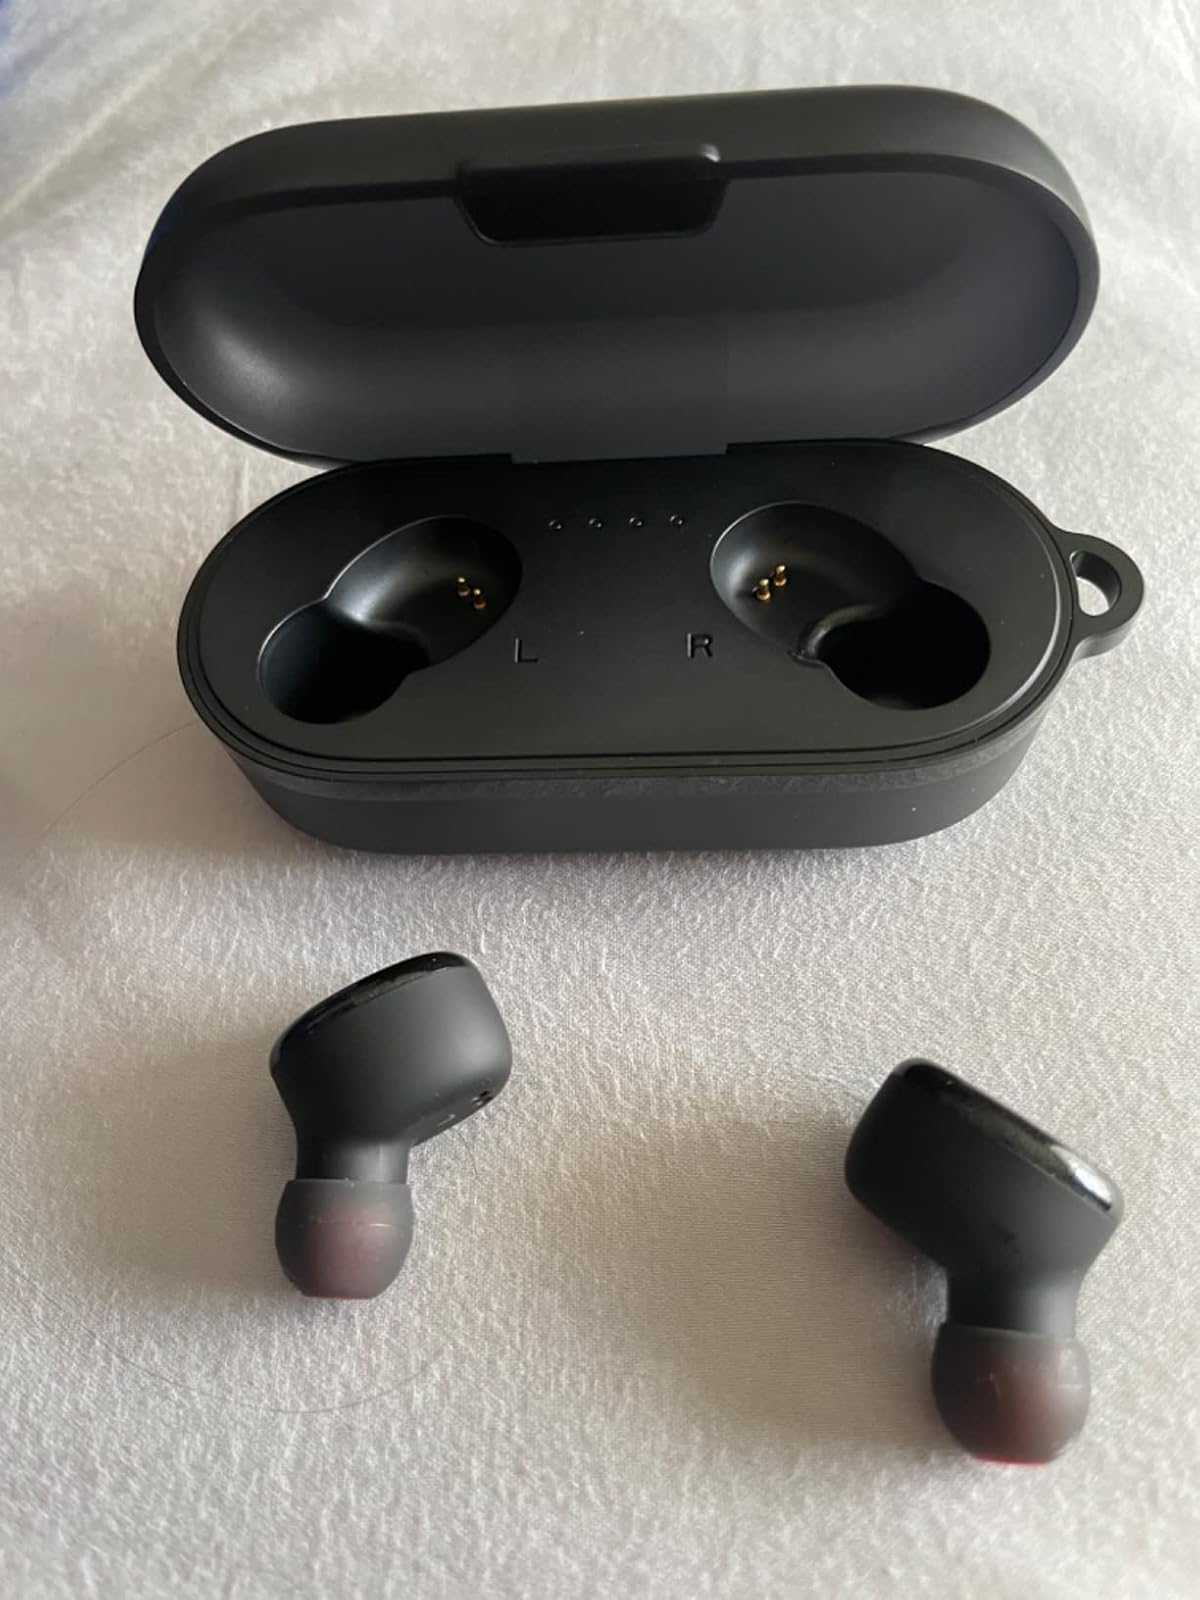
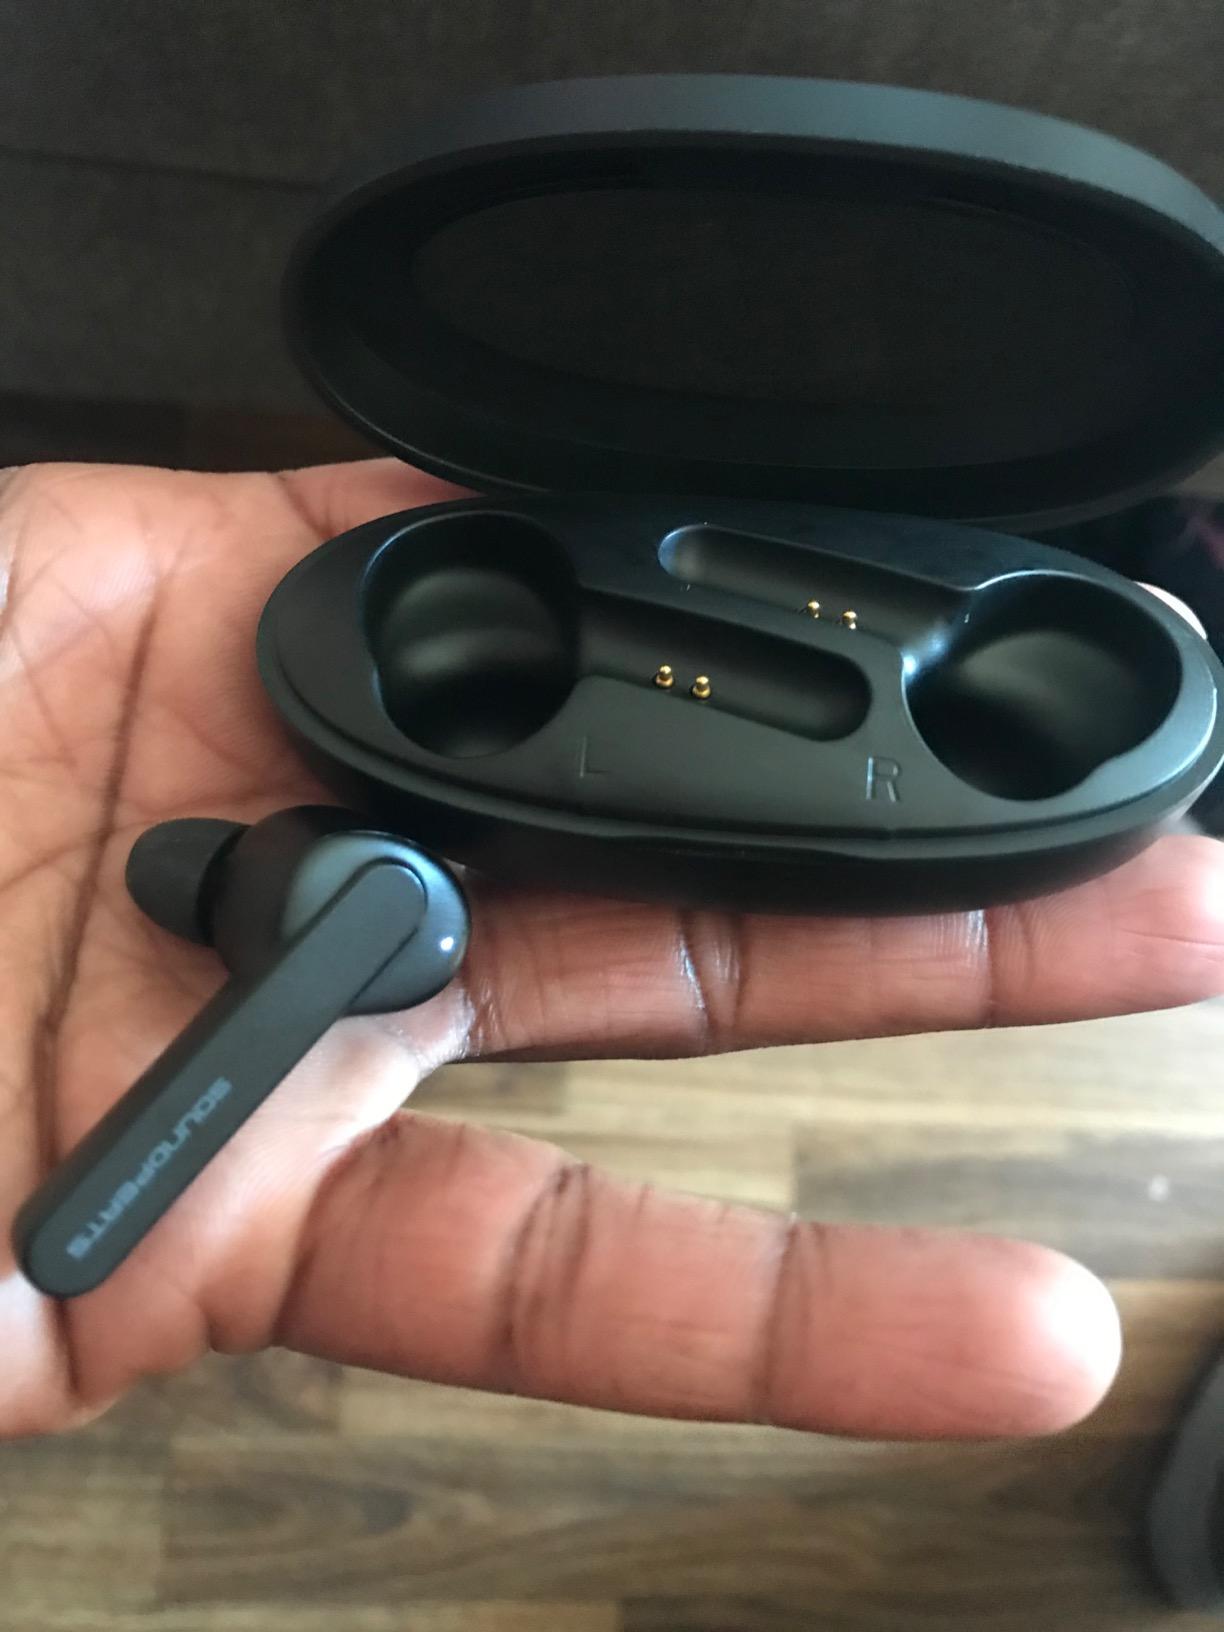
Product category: earbuds
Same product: no